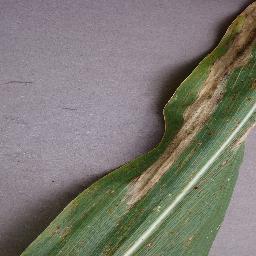
Label: Corn_(Maize)___Northern_Leaf_Blight